Gavin Hoyte

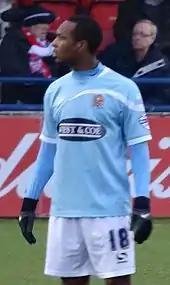
Hoyte playing for Dagenham & Redbridge in 2014

Following his release from Arsenal, Hoyte signed a two-year contract with Dagenham & Redbridge on 10 July 2012, becoming their first signing of the new season. He made his debut on 14 August 2012 against Coventry City in a 1–0 defeat, playing the full 90 minutes. In June 2014, he was released by Dagenham after failing to agree a new contract with the club despite being offered improved terms.